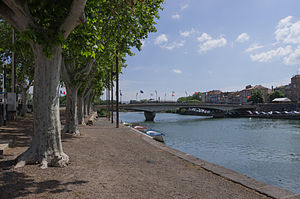
Agde
Agde er en kommune i Hérault departmentet i det sydlige Frankrig. Dets indbyggere bliver kaldt Agathois